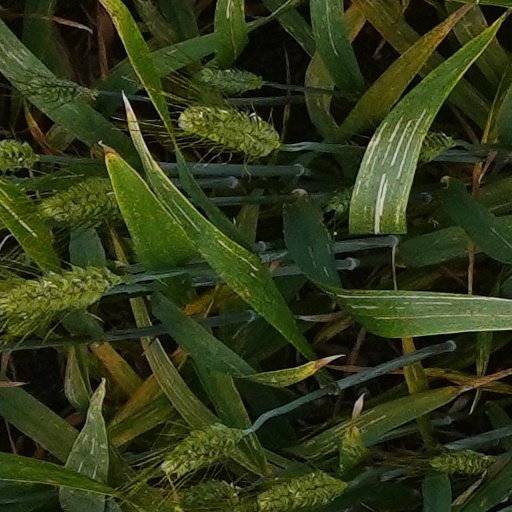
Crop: wheat